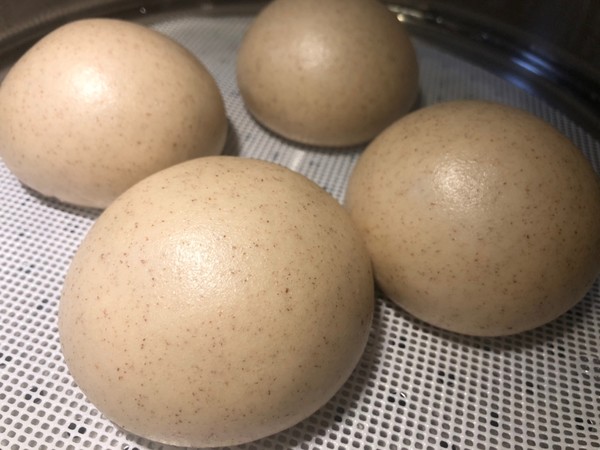
Label: trash